L'Houmeau

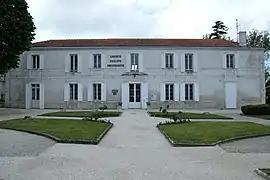
The town hall in L'Houmeau

L'Houmeau is a commune in the Charente-Maritime department in southwestern France.